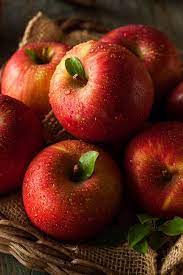
Label: Apple